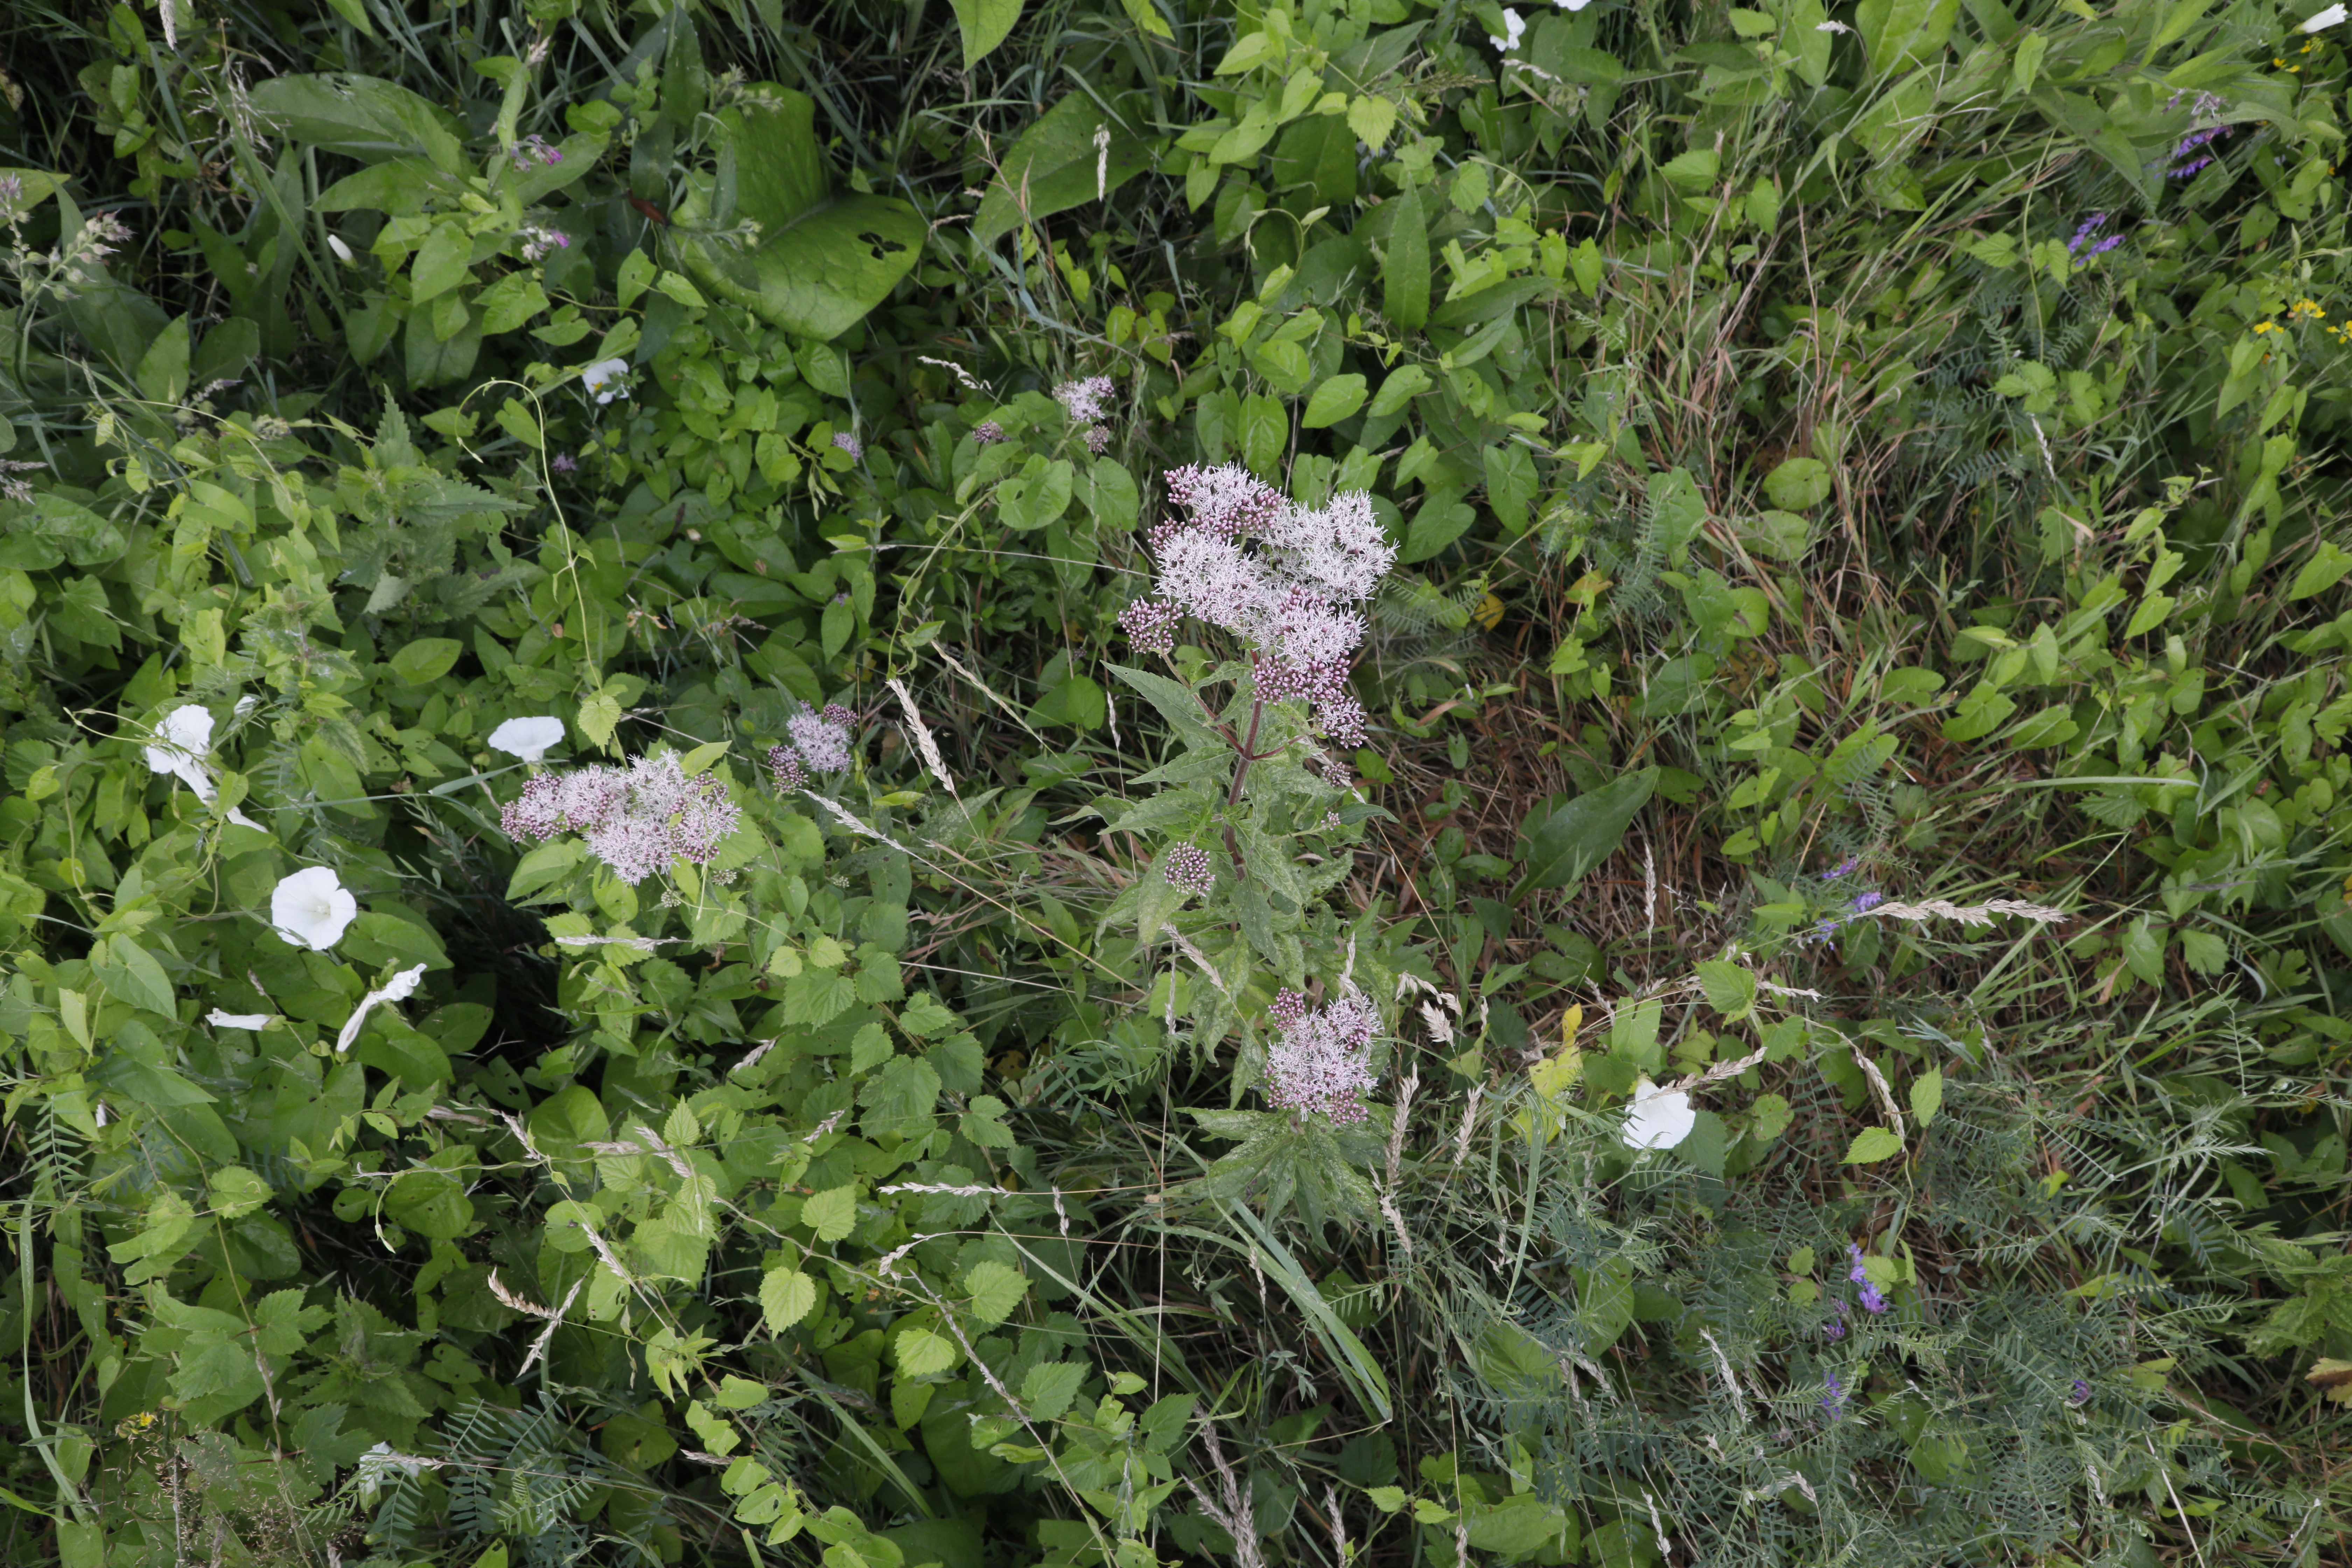
Plant species: Eupatorium cannabinum, Calystegia sepium, Vicia cracca